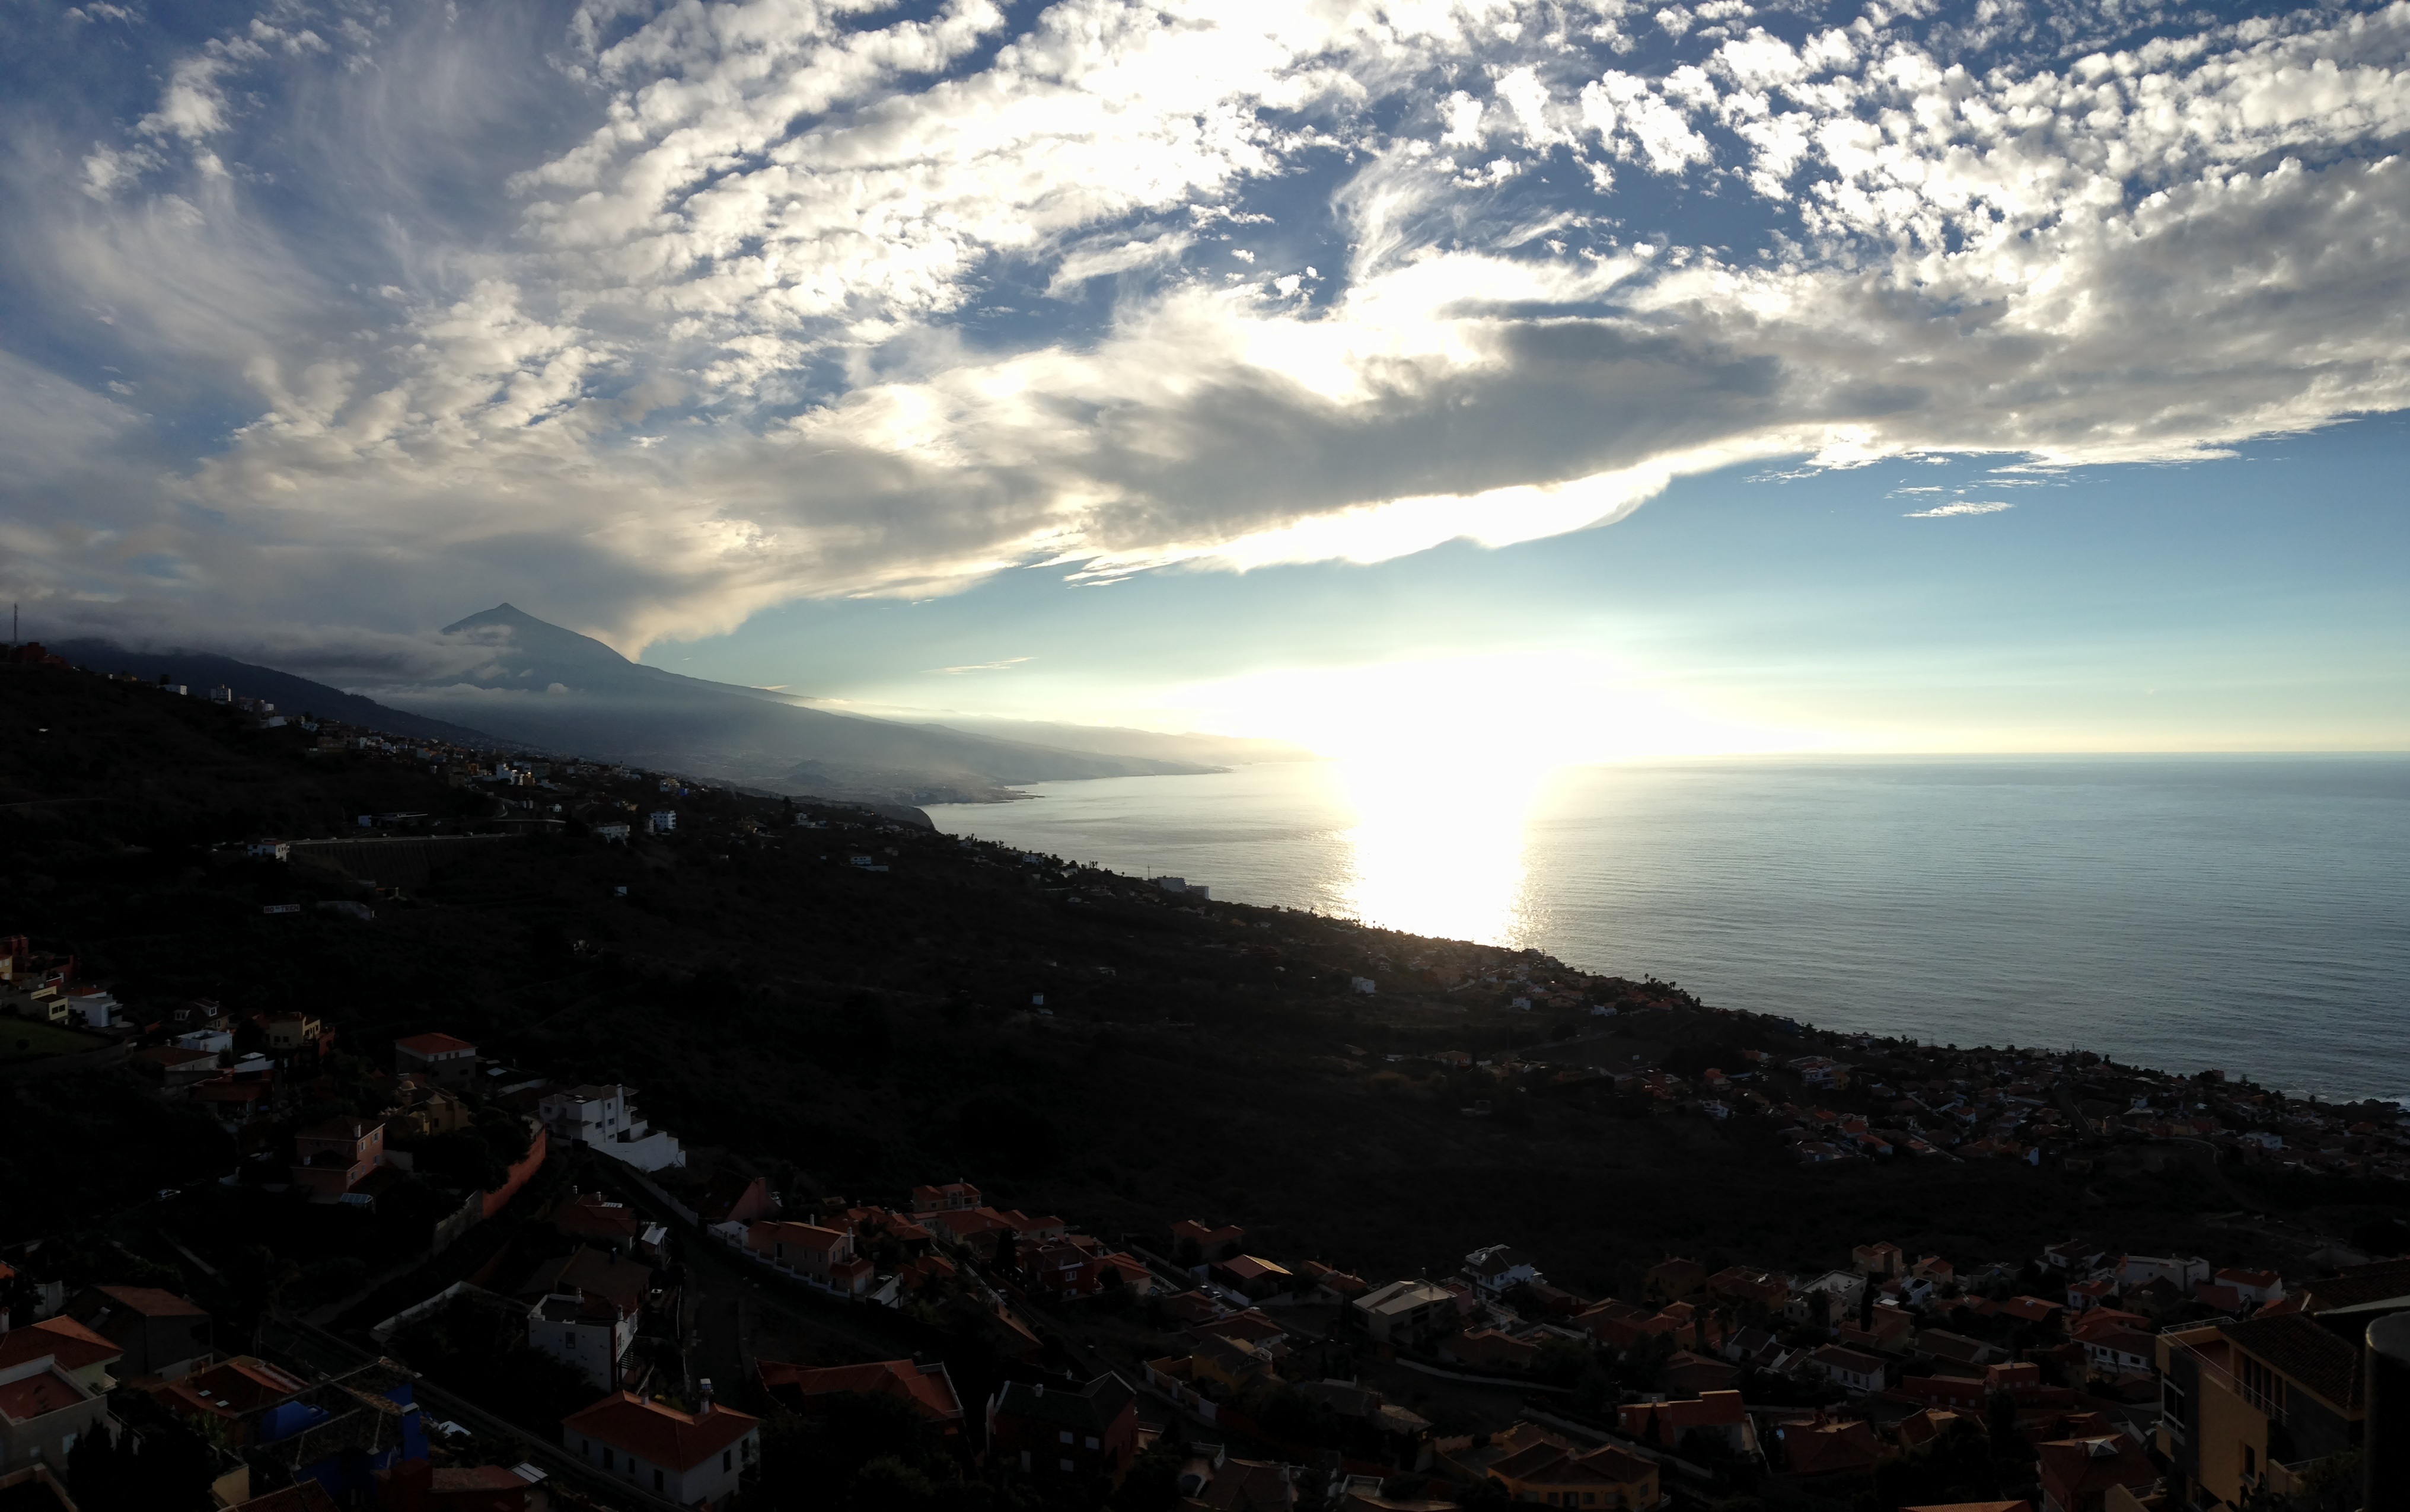
landscape, sea, coast, water, nature, ocean, horizon, mountain, light, cloud, sky, sun, sunrise, sunset, sunlight, cloudy, air, morning, hill, dawn, atmosphere, summer, dusk, thinking, evening, paradise, autumn, weather, holiday, calm, think, blue, thoughtful, blue sky, mountain landscape, climate, memories, instagram, day, tenerife, oxygen, pure, melancholy, heavenly, friday, soledad, meteorology, the light of the sun, canary islands, fresh air, observing, meteorological phenomenon, bello, watching sunset